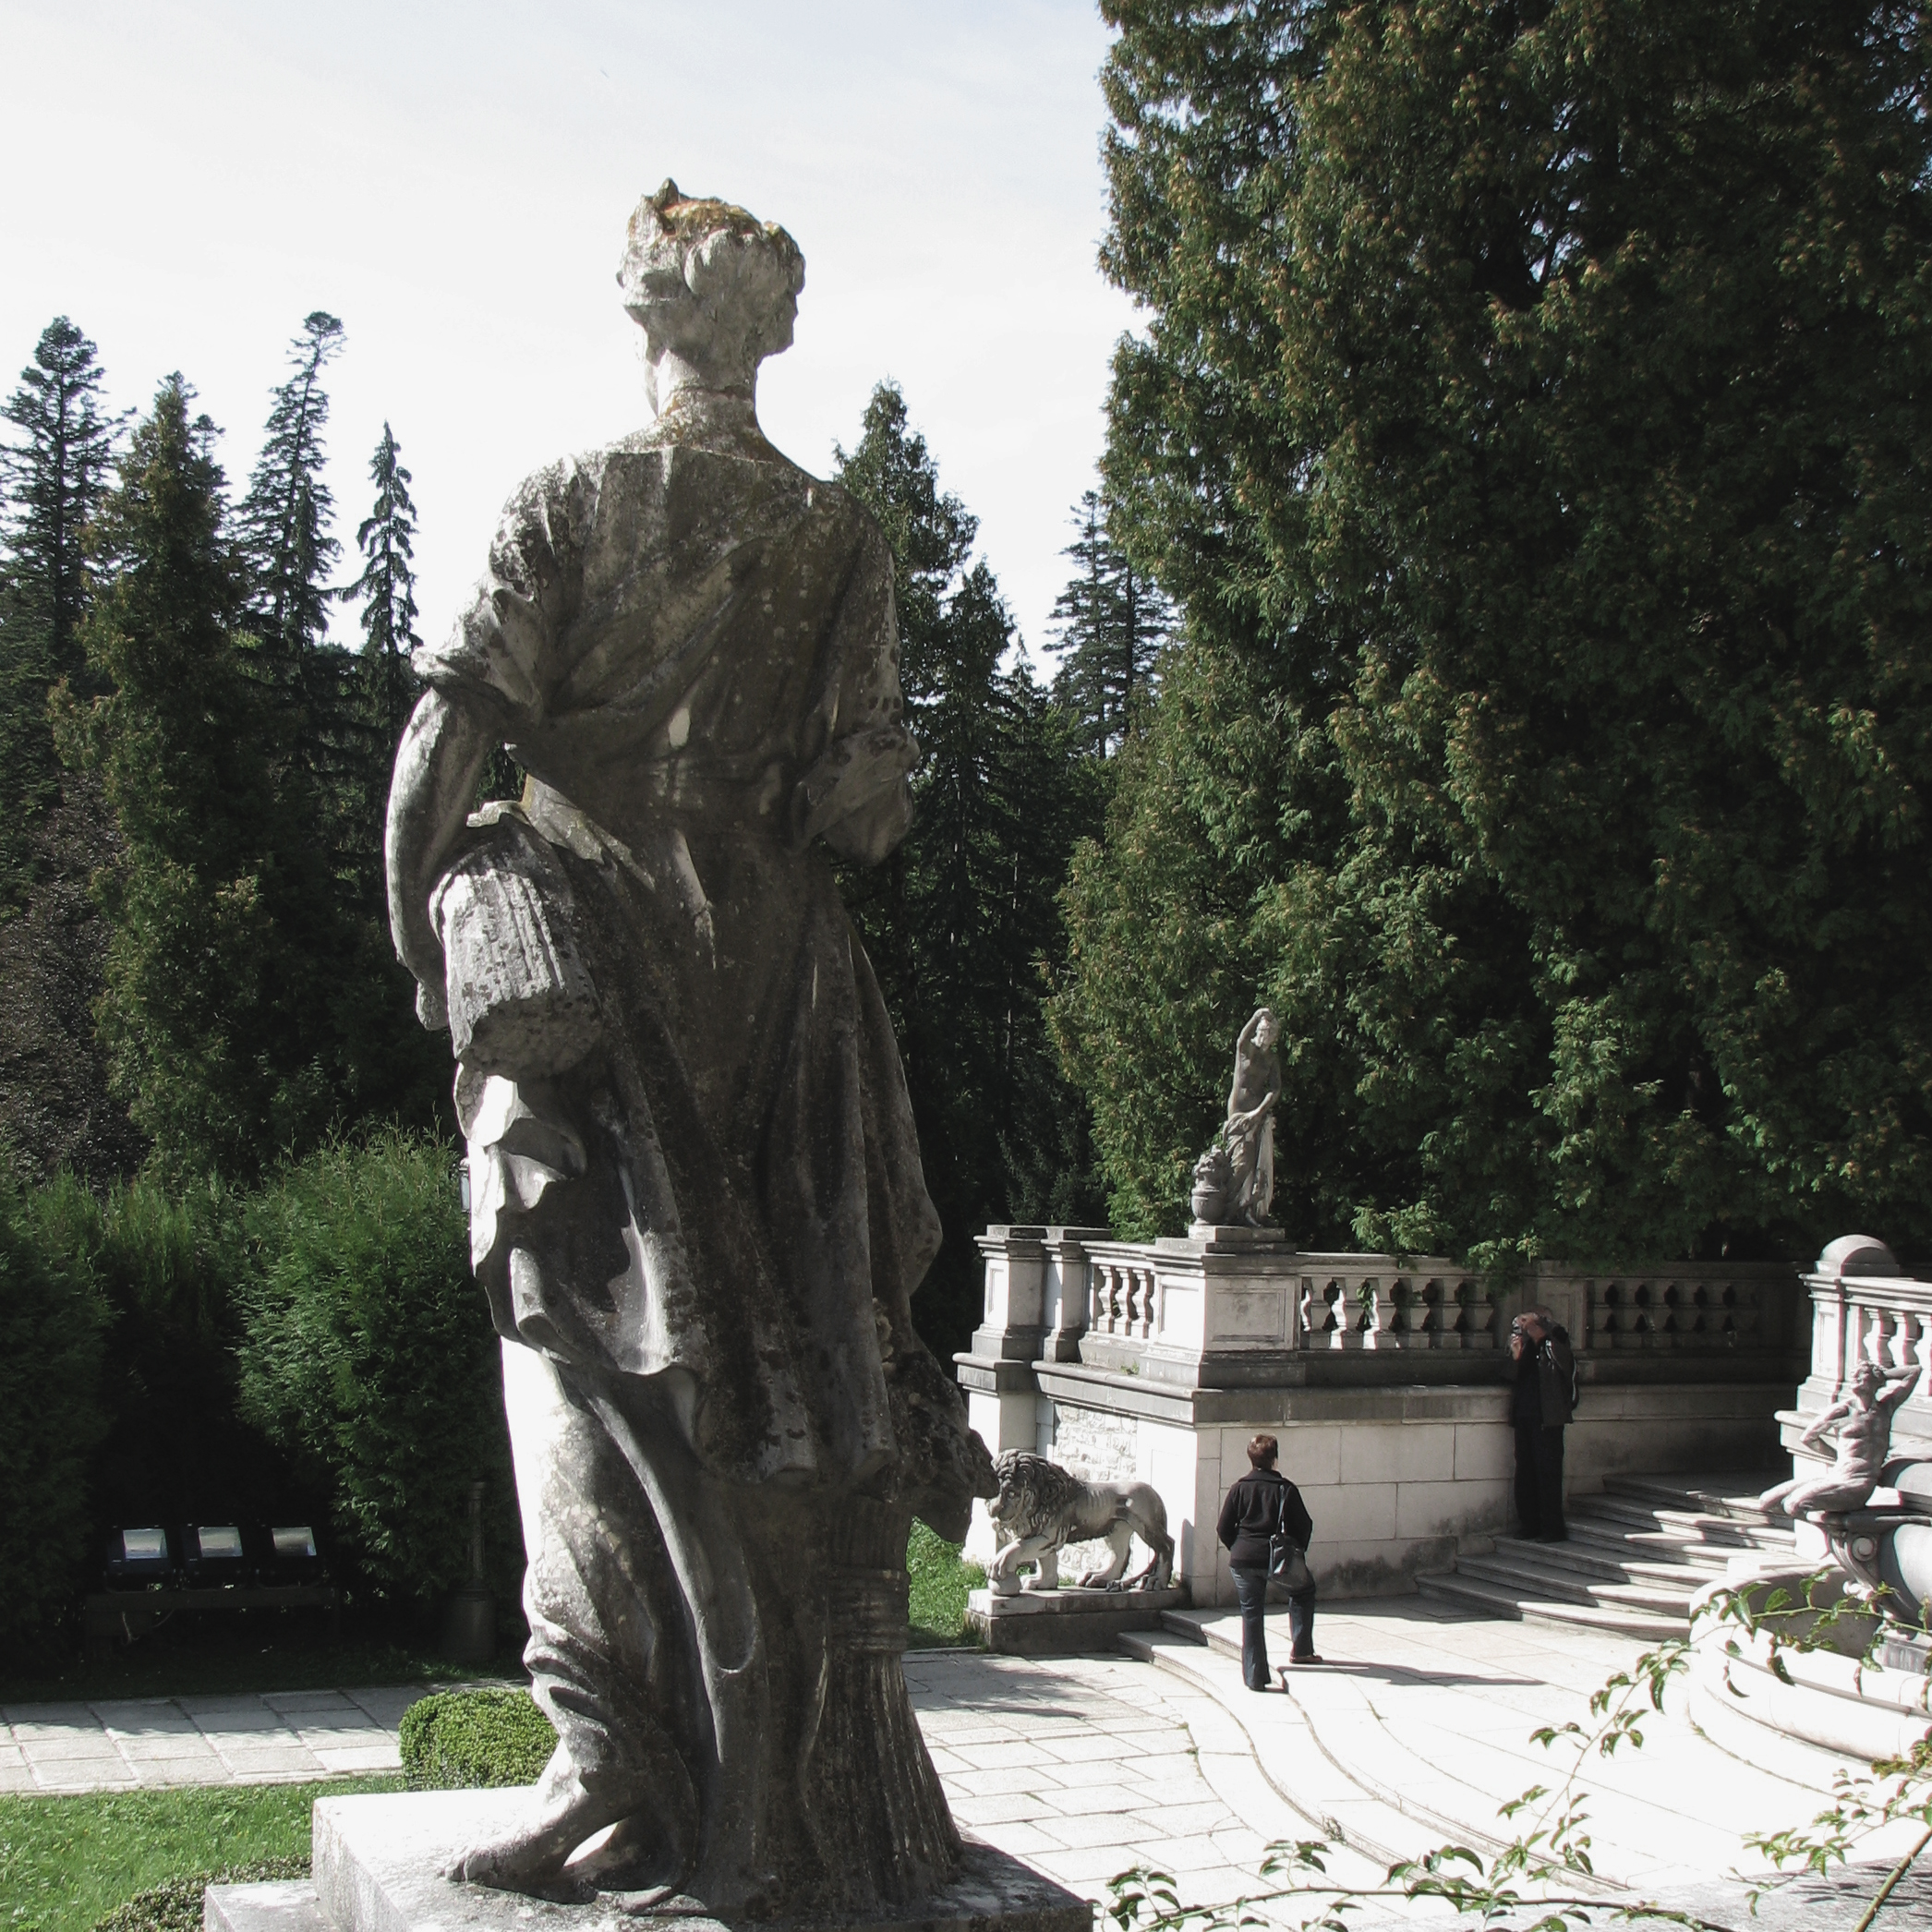
forest, mountain, architecture, photography, monument, photo, statue, castle, photos, sculpture, memorial, family, art, de, mountains, fotografie, royal, familia, romania, carpathian, arhitectura, romanian, patrimoniu, noncoloursincolour, carpati, munte, sinaia, padure, muntii, regal, peles, regala, domeniul, romaniei, resedinta, lmiphiiaa16696, lannederniremarienbad, ancient history